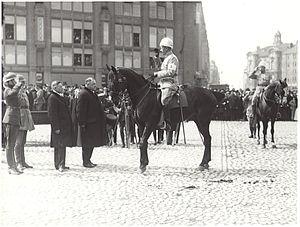
Gunnar Lönnqvist est un homme d'affaires et photographe finlandais.